Women in the Second Spanish Republic

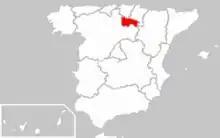
Location of La Rioja, home region to Arnedo near Logroño, where four women were killed in 1931.

One of the key organizational aspects among Margaritas in this period was local, with Margaritas asking that territorial boundaries be respected when it came to their work but also discussing the need for new organizational structures to be discussed. The largest group of Margaritas developed in Navarre, where they enjoyed political legitimacy that their male counterparts lacked. Women from the area included Dolores Baleztena, Carmen Villanueva, Clinia Cabañas, Josefa Alegría, Isabel Baleztena, Ascensión Cano, and Rosa Erice. Pilar Careaga was the most active and visible Margarita from Valencia and Rosa Urraca from the Basque Country.